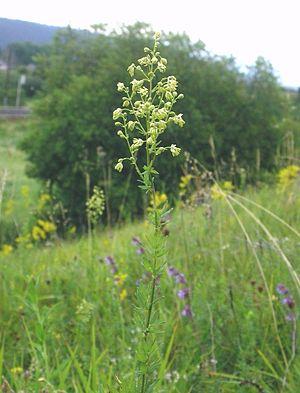
Cette liste de Tracheophyta de Bosnie-Herzégovine, ainsi que d’espèces introduites est un aperçu incomplet d’espèces de mousses, de fougères, de gymnospermes et d’angiospermes citées dans la littérature disponible en langues bosniaque, croate, serbe et serbo-croate. Cet aperçu n’inclue pas des espèces cultivées ni celles occasionnellement introduites.